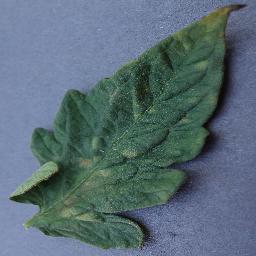
Label: Tomato___Leaf_Mold